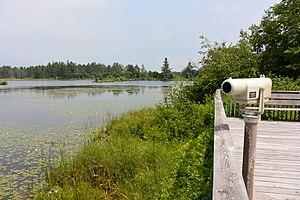
Le phare de Whitefish Point, est un phare privé du lac Supérieur situé sur la péninsule supérieure du Michigan à Whitefish Point dans le comté de Chippewa, Michigan.